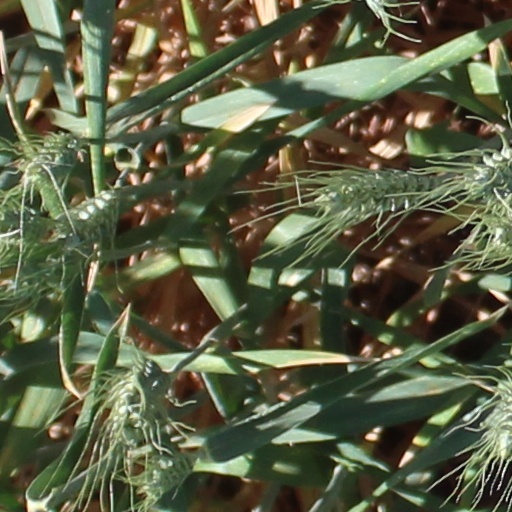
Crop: wheat